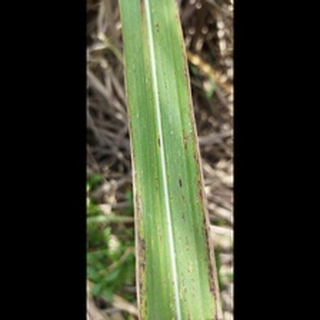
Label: sugarcane_rust